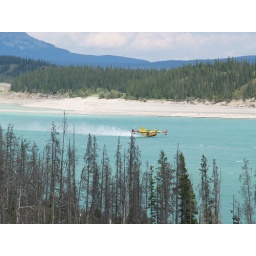
near rocky mountain house